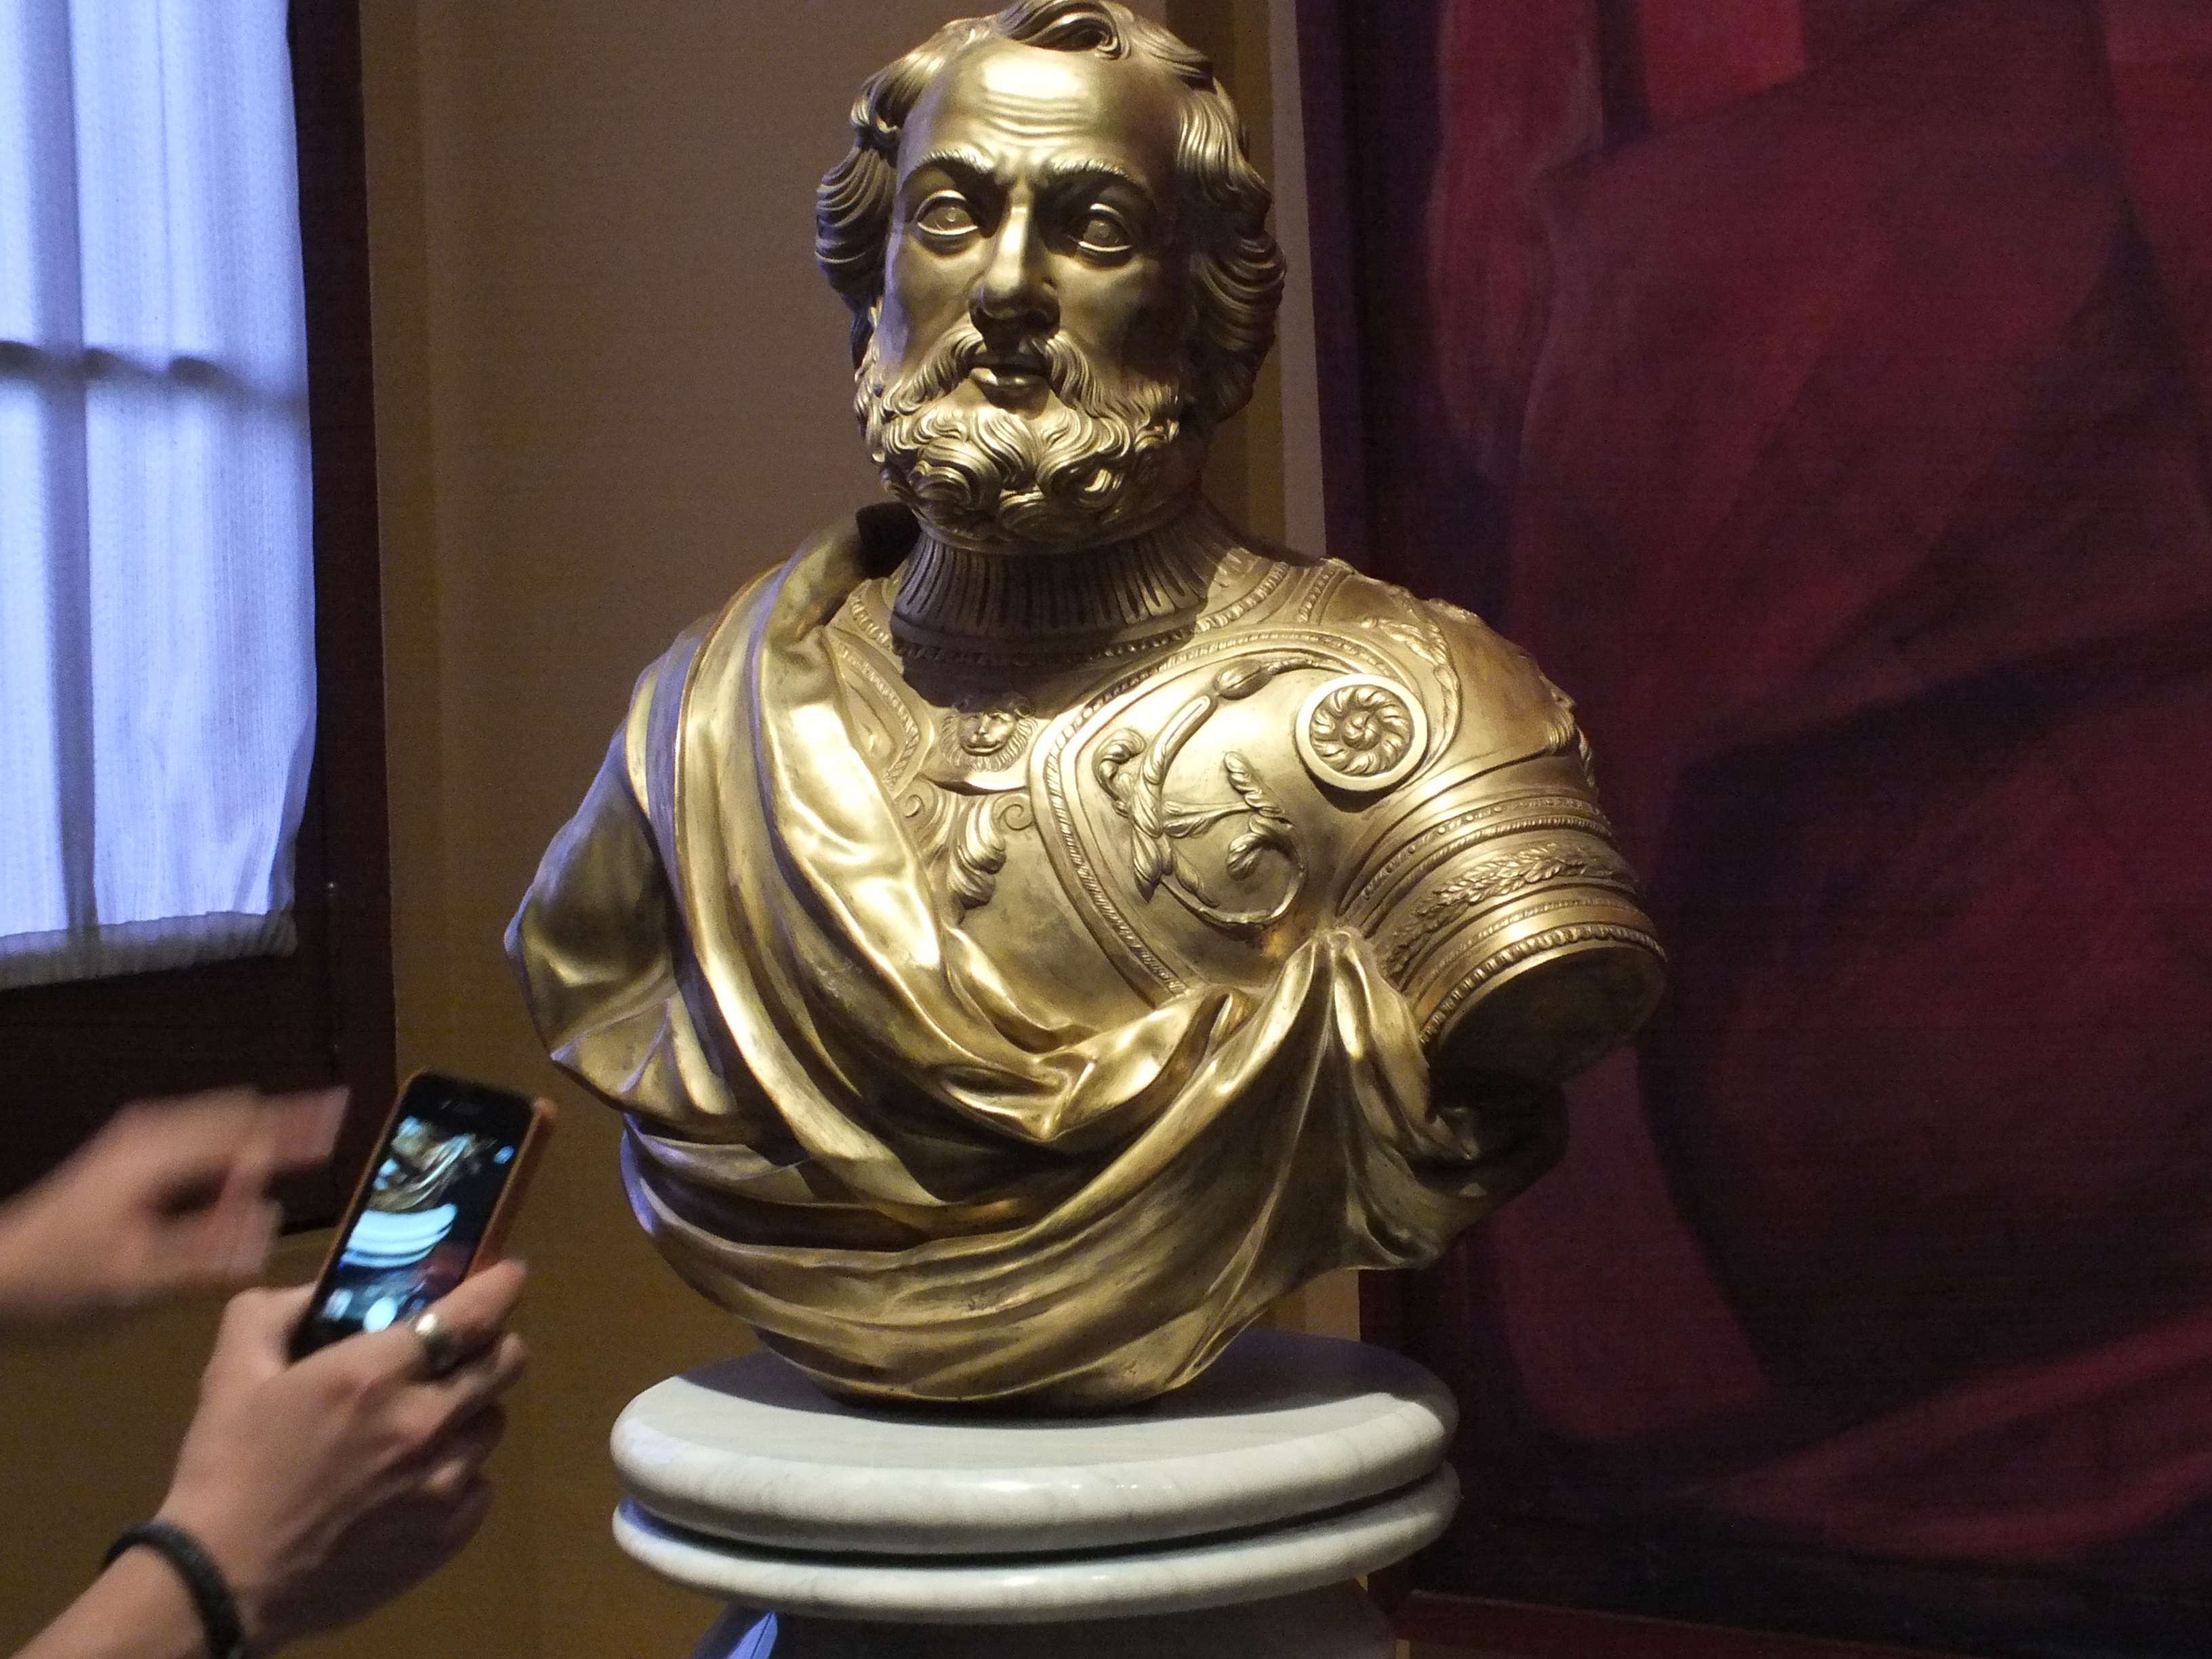
monument, statue, museum, sculpture, creativecommons, art, cc0, publicdomain, temple, museo, carving, castillodechapultepec, hernncorts, manueltols, 1800, bronce, ancient history